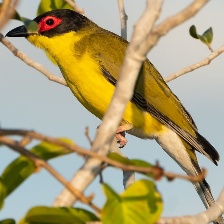
Species: AUSTRALASIAN FIGBIRD
Scientific name: SPHECOTHERES VIEILLOTI